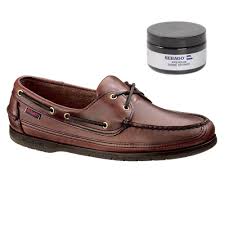
Label: Boat